AG Real Estate

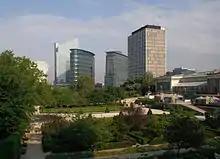
Skyline of the Northern Quarter with the Botanical Garden of Brussels in the foreground

The group has completed developments of more than 2 million m of office, residential and retail space in Europe. Several high-rise buildings in the Northern Quarter, the central business district of Brussels, were developed by AG Real Estate. The Northern Quarter is characterized by high-rise buildings, most around 100 meters tall, including The Botanic Tower, AG Real Estates' former headquarters building. Over half of the twenty tallest buildings in Belgium are located in the Northern Quarter.